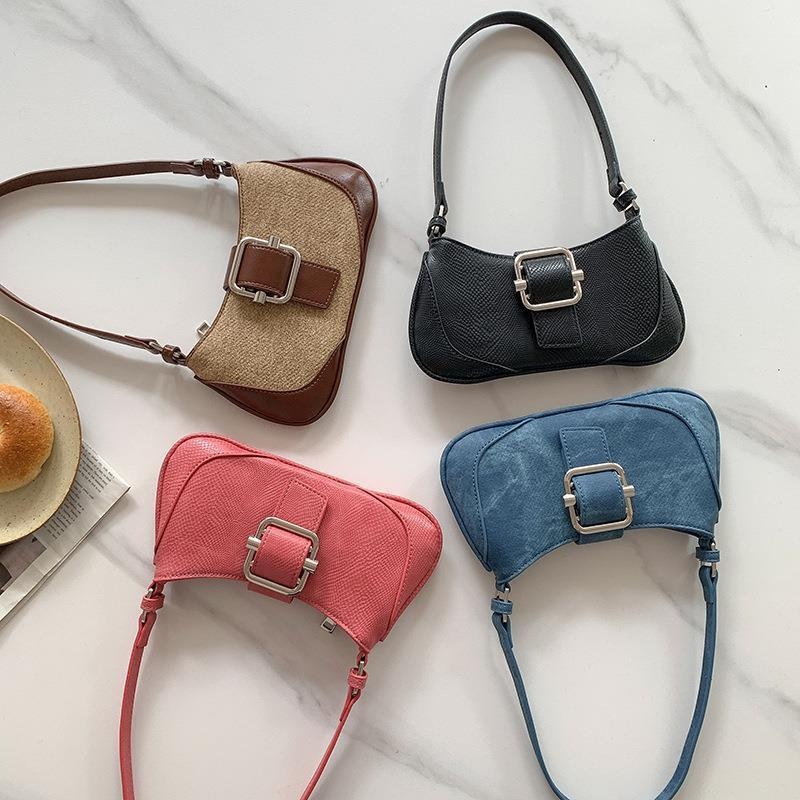
Retro Underarm Baguette Bag
Whether running errands or enjoying a night out, these cute and fashionable handbags will add a touch of sophistication to your ensemble. Color: mud, blue, pink, black Outer bag type: Sandwich pocket Hardness: medium hard Material: PU Bag internal structure: mobile phone bag Popular elements: splicing Style: Urban Simplicity
Category: Apparel & Accessories > Handbags, Wallets & Cases > Handbags